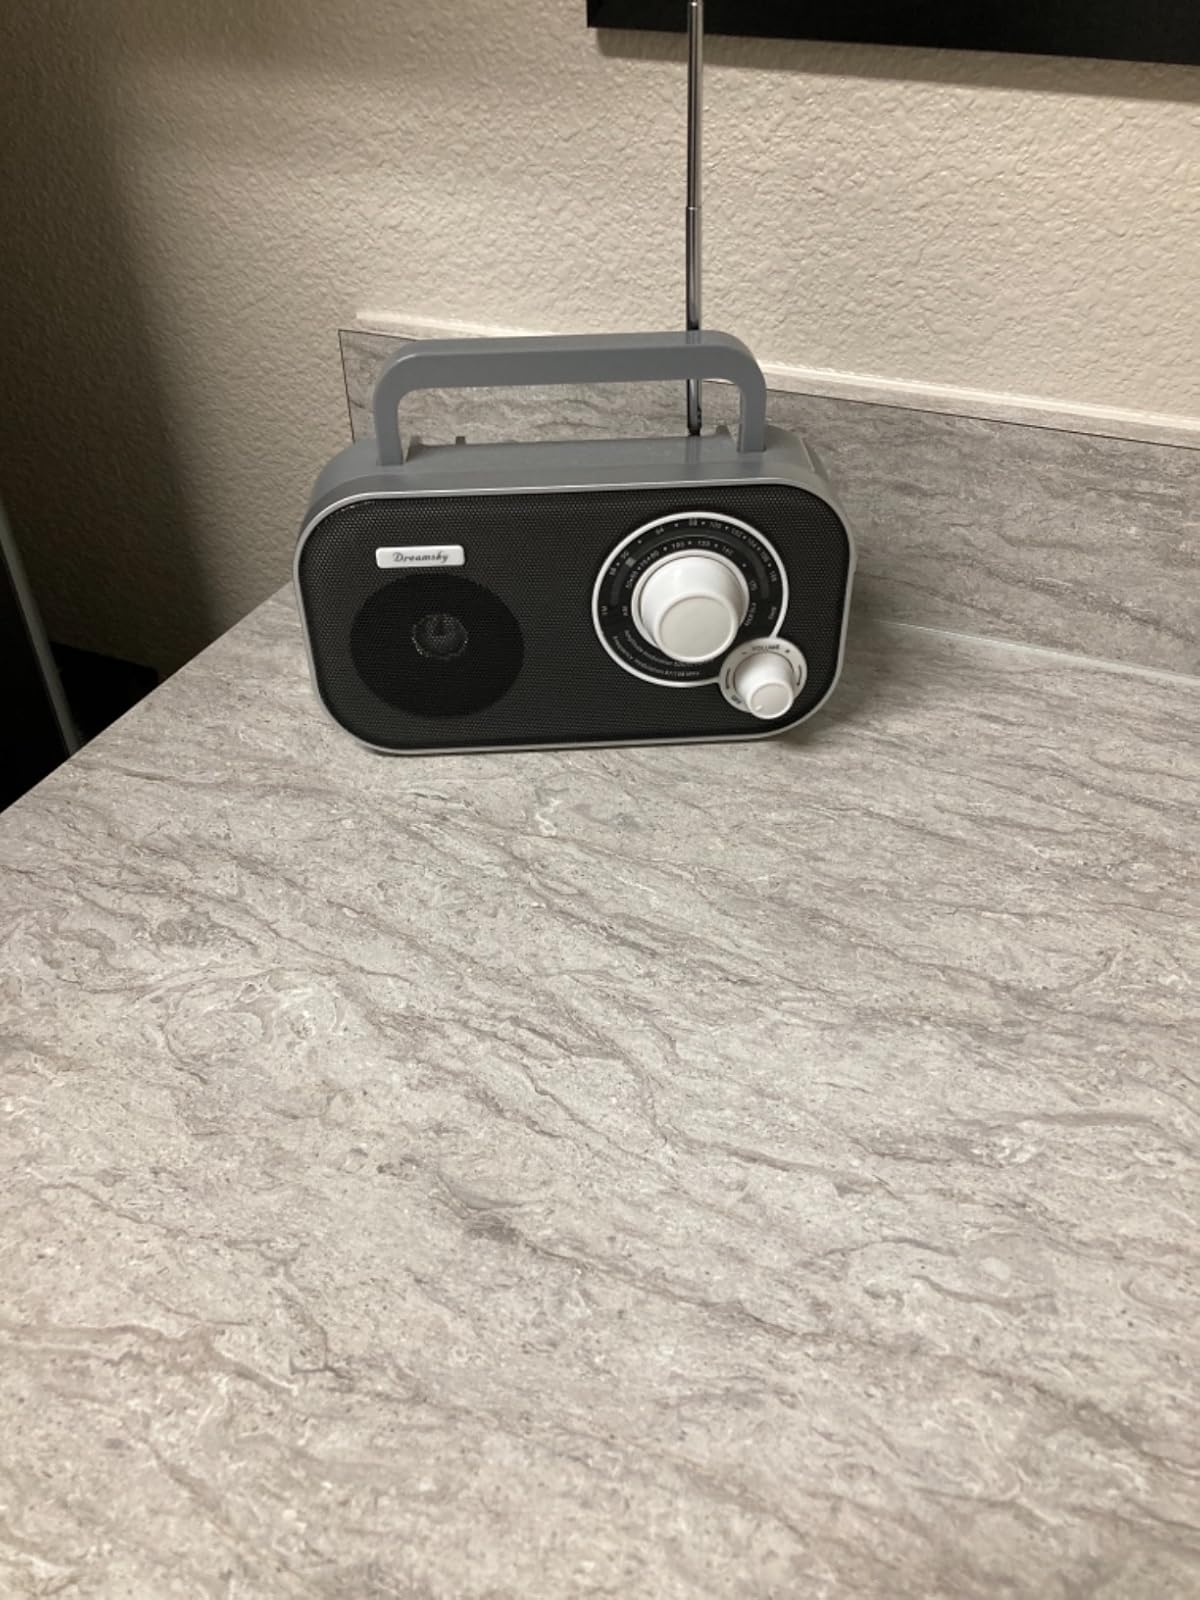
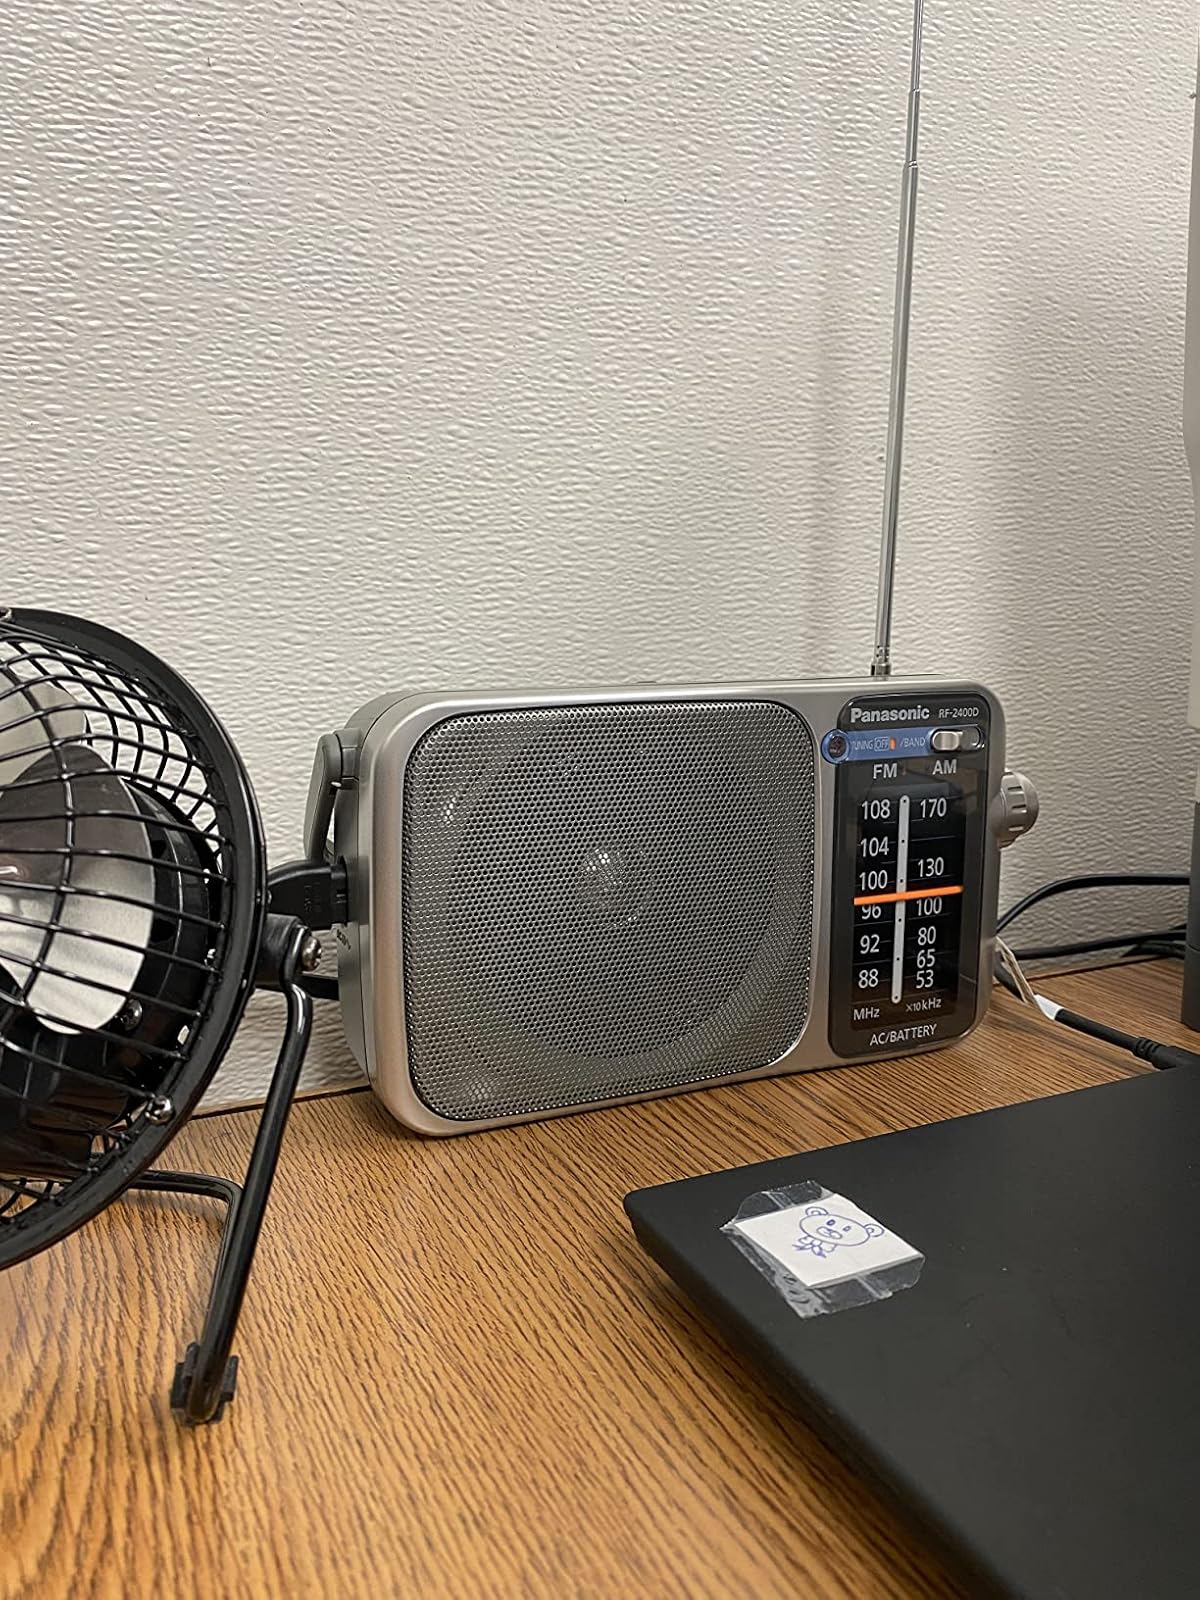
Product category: radio
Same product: no